Bromelia laciniosa

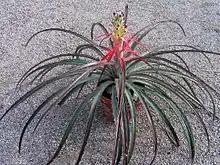
The vibrant flower of "Bromelia laciniosa"

A significant negative of working with "Bromelia laciniosa" is that the extraction of its leaves is very laborious; the plant's blades need to be trimmed and packed into bundles to make the pulverizing of its stalks more productive. Farmers need to make a cost/benefit analysis to determine whether the labour and equipment is worth the rewards of growing "Bromelia laciniosa". Strong fibers can also be extracted from "Bromelia laciniosa"; the blades of the plant are cut, its thorns removed, its leaves fermented for several days to loosen up the fibers, and then its stalks are dried and readied for fiber extraction; a caveat though is that this process gives off a pungent odor, so this task should be performed in a contained area. The leaves and fruit of "Bromelia laciniosa" can be boiled and ground to extract a starchy substance that, when dried, can be consumed as a flour that is a fiber and calcium rich source; in fact, the calcium content of this plant is the highest of any known plant species, evident by its 15 to 1 ratio of calcium content relative to cow milk. The concentrate of the roots of "Bromelia laciniosa" roots has been claimed to have various medical uses, such as to combat hepatitis, intestinal viruses, and as a diuretic.